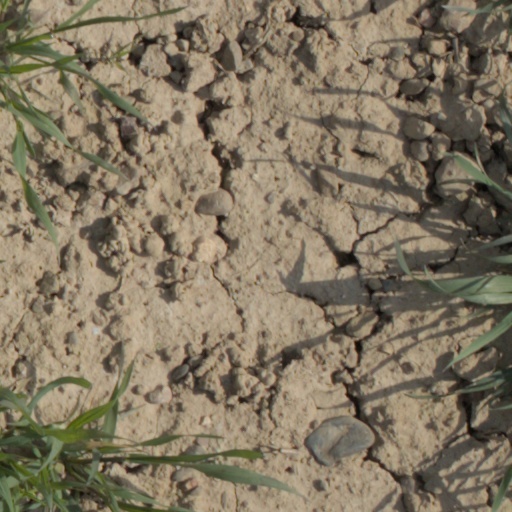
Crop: wheat